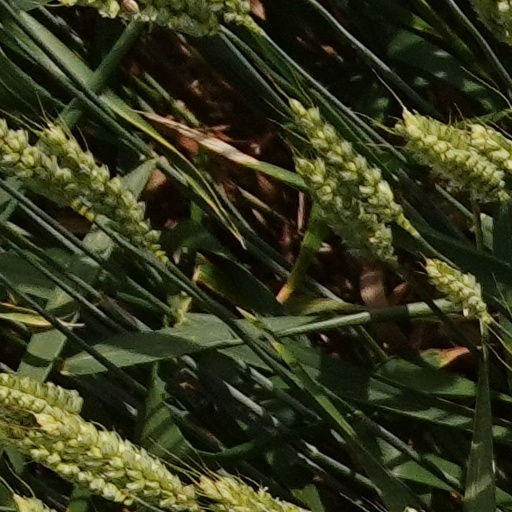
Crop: wheat